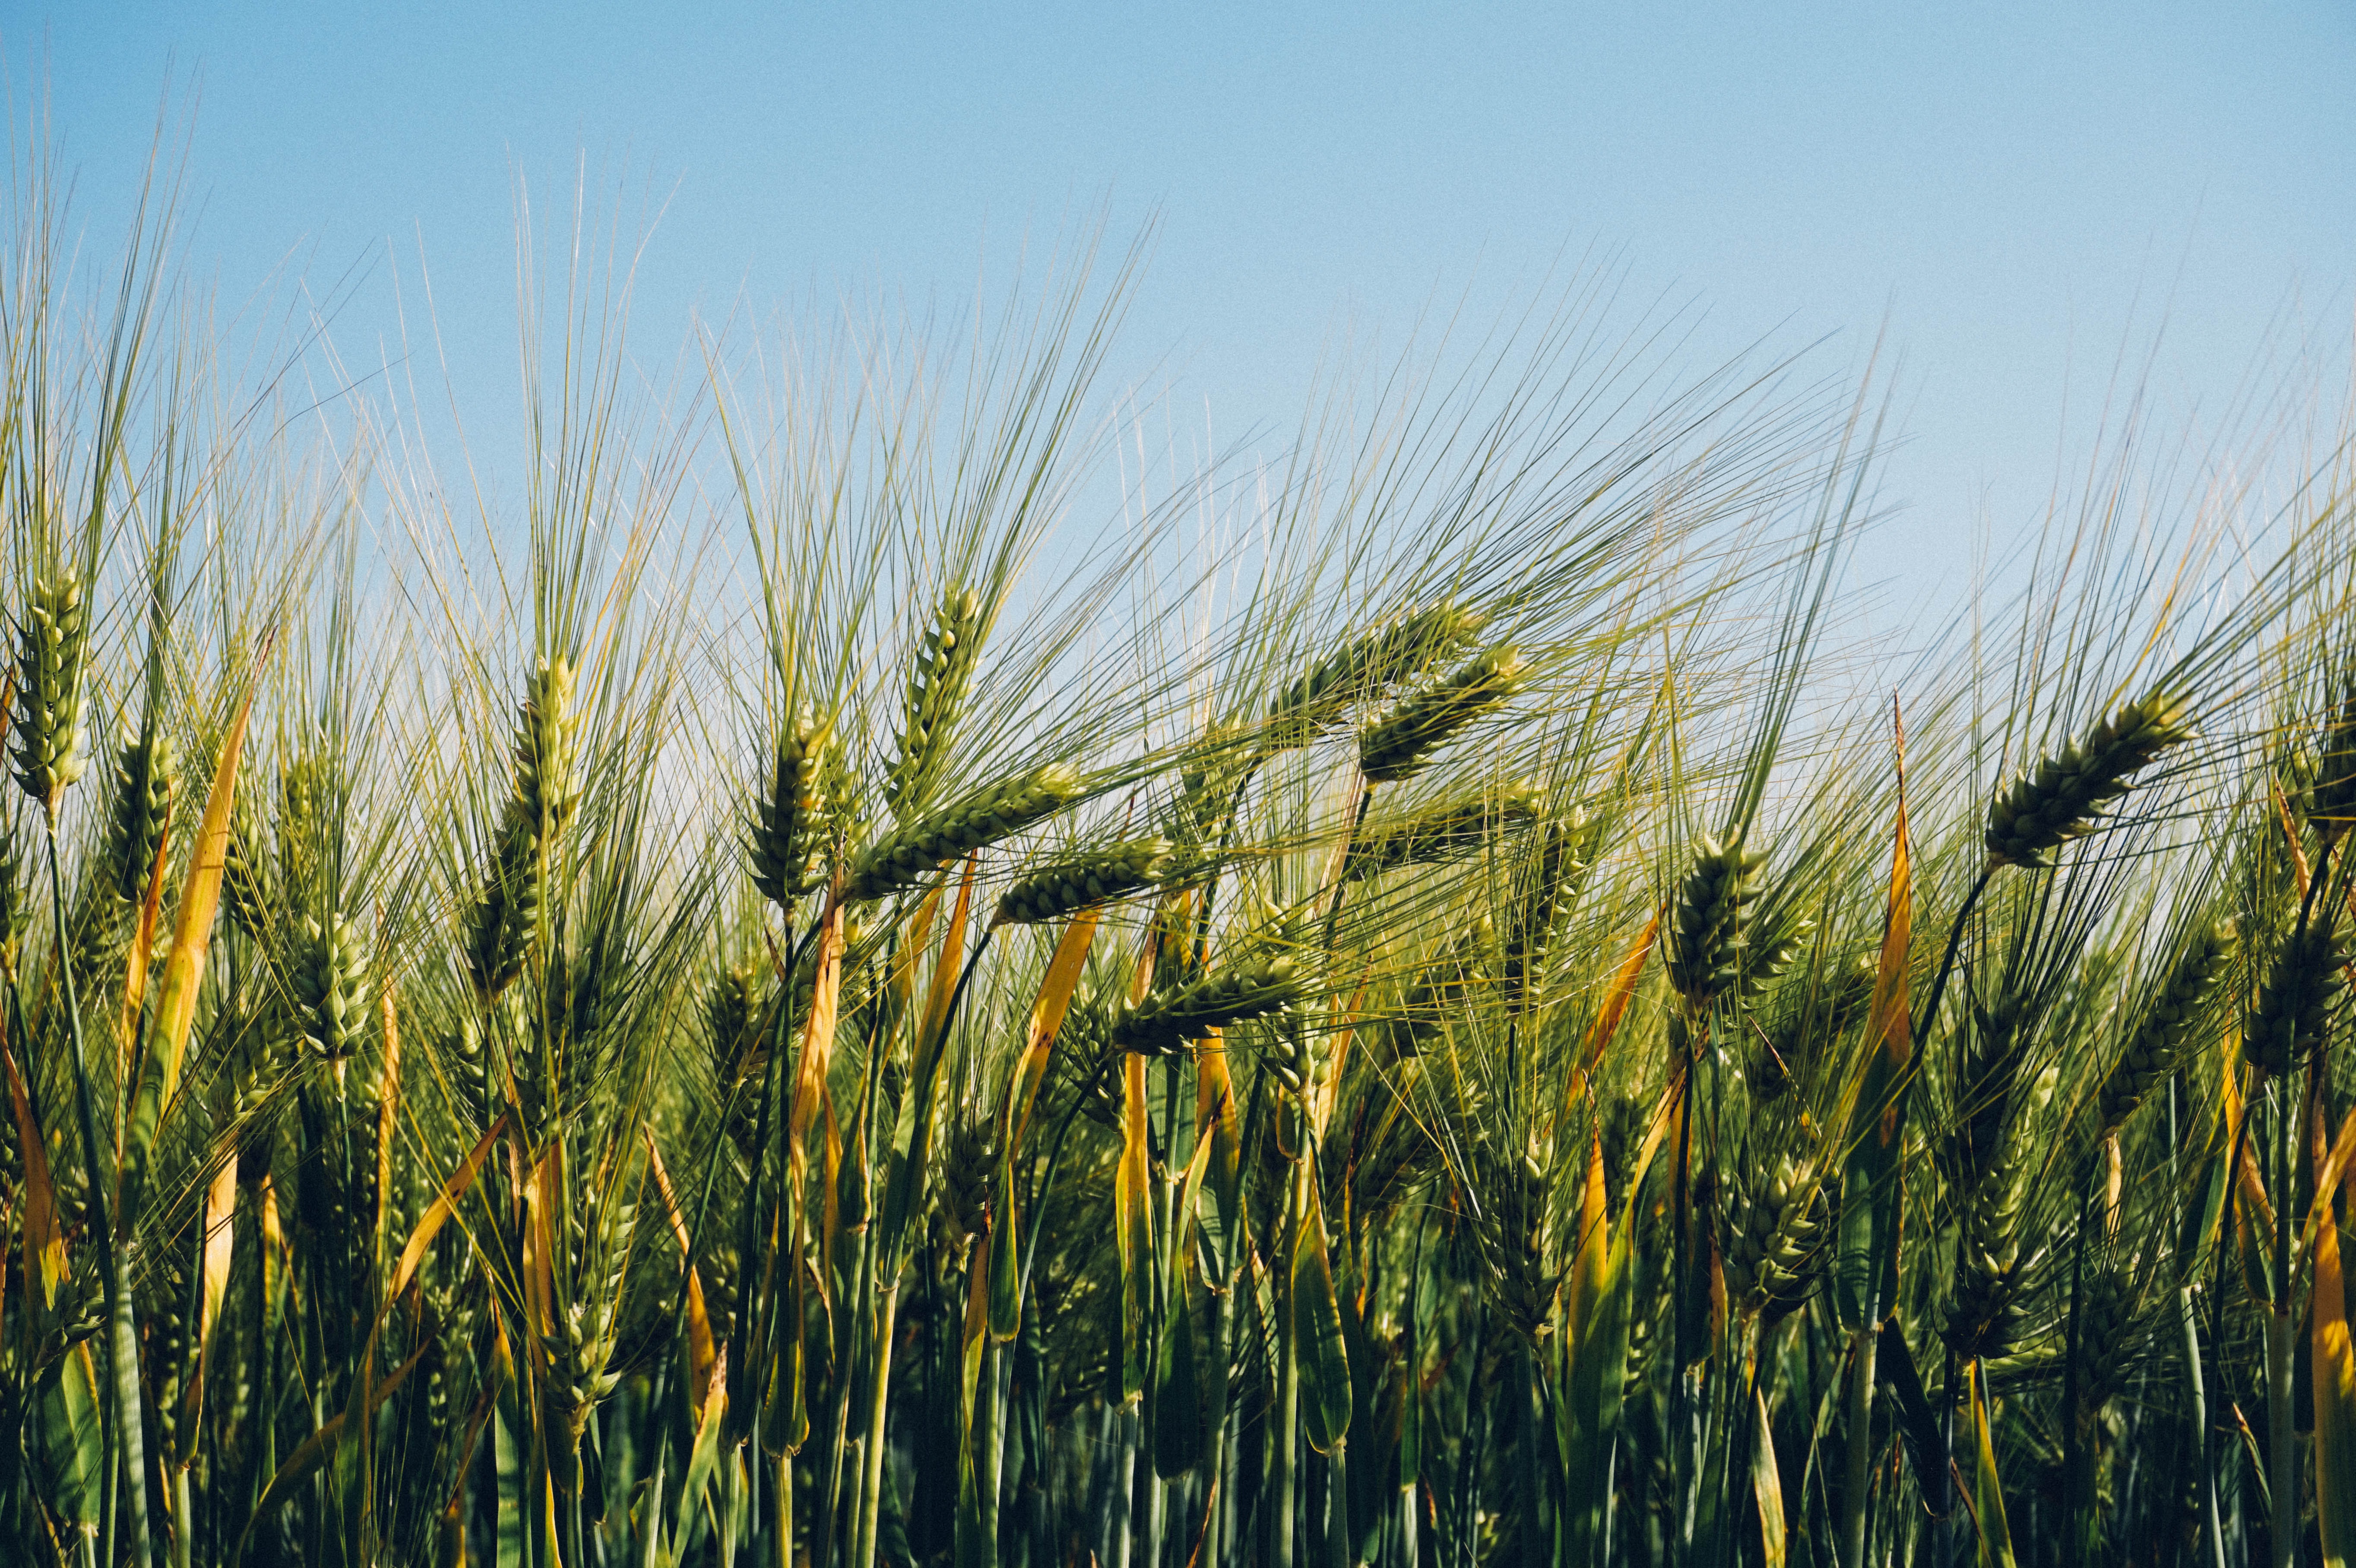
grass, plant, field, barley, wheat, prairie, food, produce, crop, agriculture, cereal, grassland, rye, flowering plant, commodity, triticale, grass family, land plant, phragmites, food grain